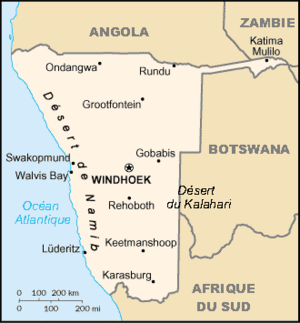
La frontière entre l'Angola et la Namibie séparent l'Angola et la Namibie, dans l'Ouest de l'Afrique australe.
Un corridor est, en géographie, une extension longue et étroite de la frontière ou de la limite d'une division administrative, géographique, biologique, dont la forme est similaire à la poignée d'une poêle.
La frontière entre l'Afrique du Sud et la Namibie est une frontière internationale séparant la Namibie de l'Afrique du Sud.